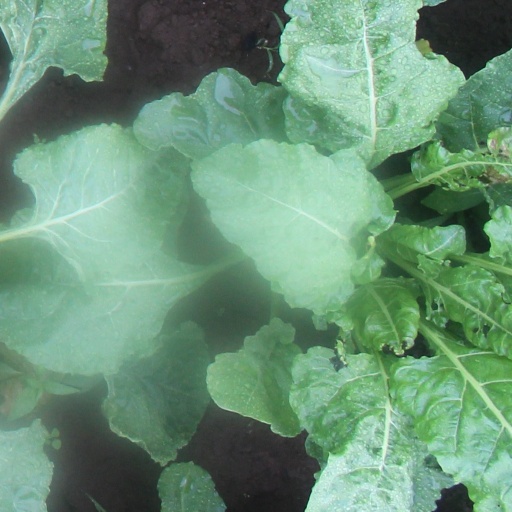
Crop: sugar beet